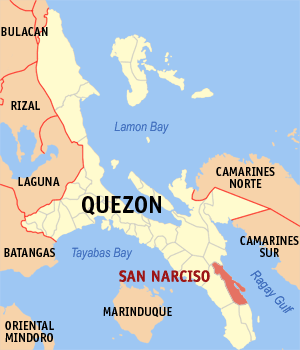
San Narciso est une municipalité de la province de Quezon, aux Philippines.